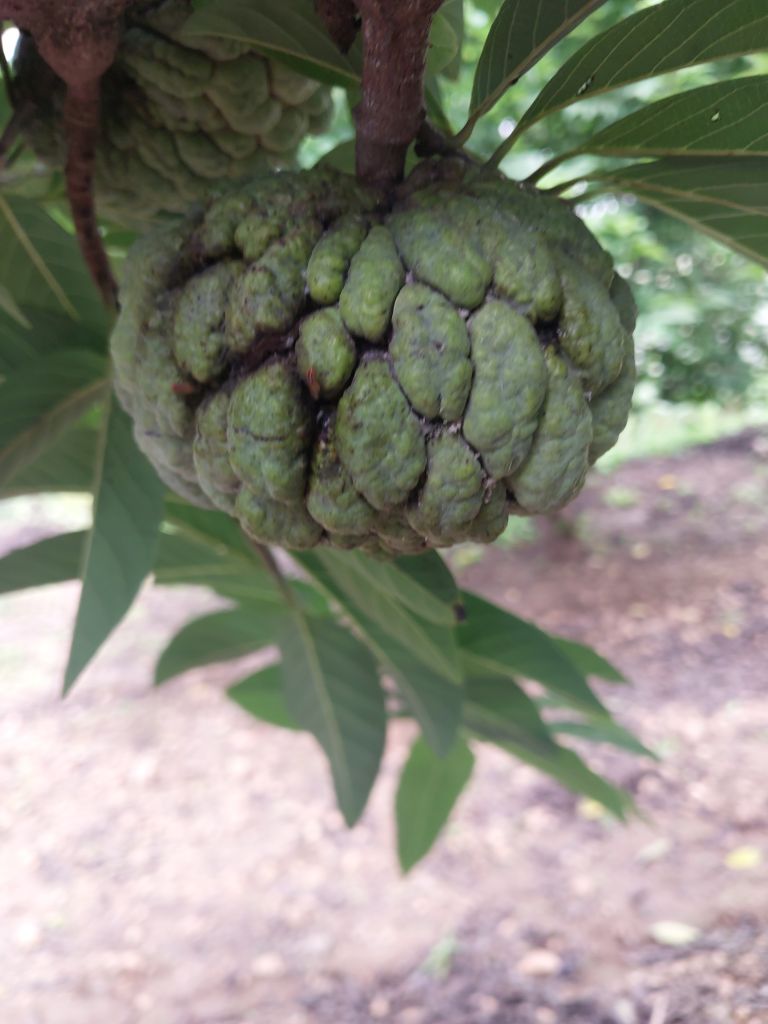
Disease label: Athracnose